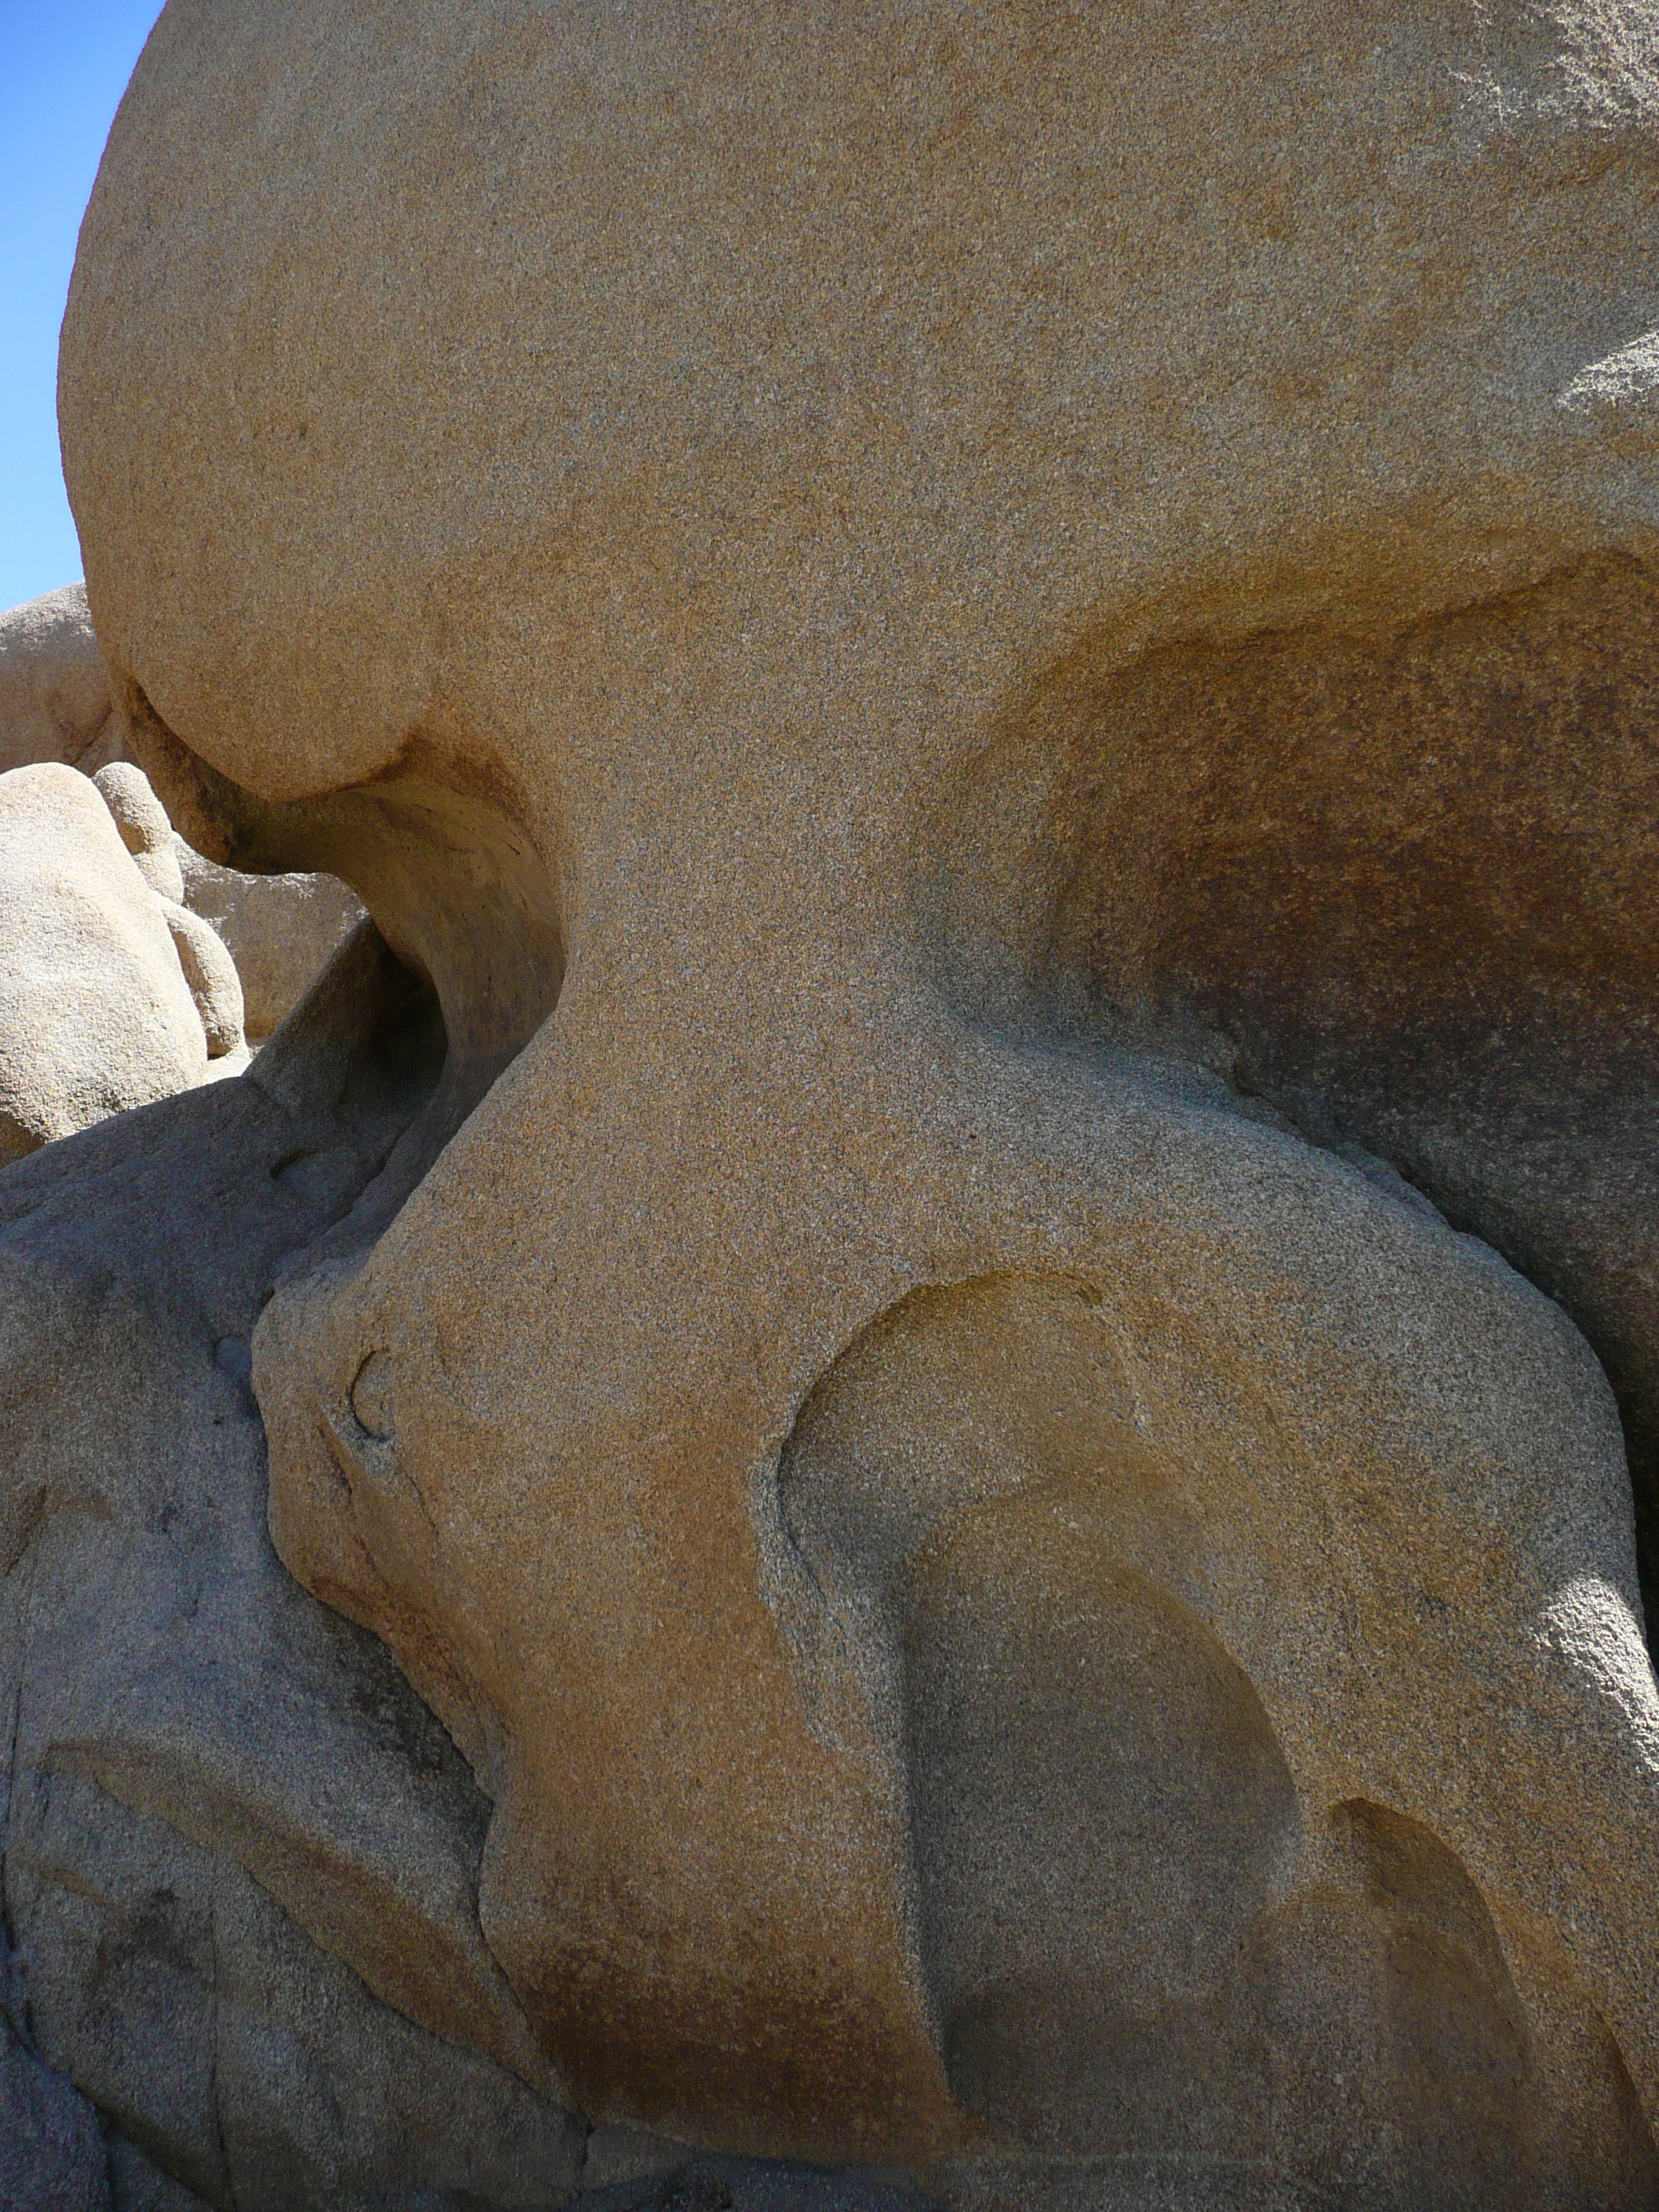
landscape, nature, sand, rock, desert, sandstone, monument, dry, statue, scenery, usa, rocky, skull, california, painting, sculpture, art, temple, hot, carving, joshua tree national park, stone carving, ancient history